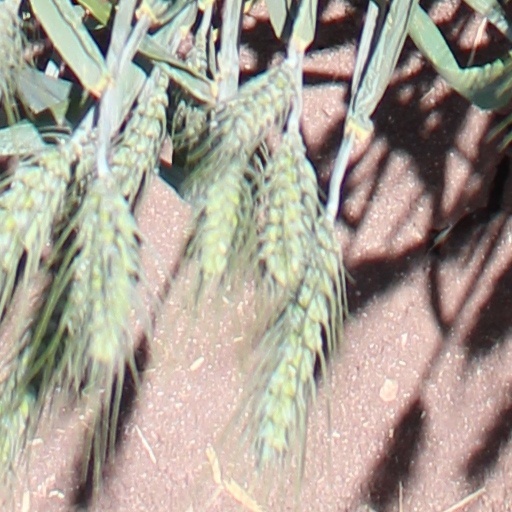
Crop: wheat